Paranoid Park (film)

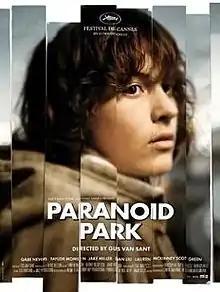
Theatrical release poster

Paranoid Park is a 2007 coming of age teen drama film written, directed and edited by Gus Van Sant. The film is based on the novel of the same name by Blake Nelson and takes place in Portland, Oregon. It is the story of a teenage skateboarder (played by Gabe Nevins) set against the backdrop of a police investigation into a mysterious death.